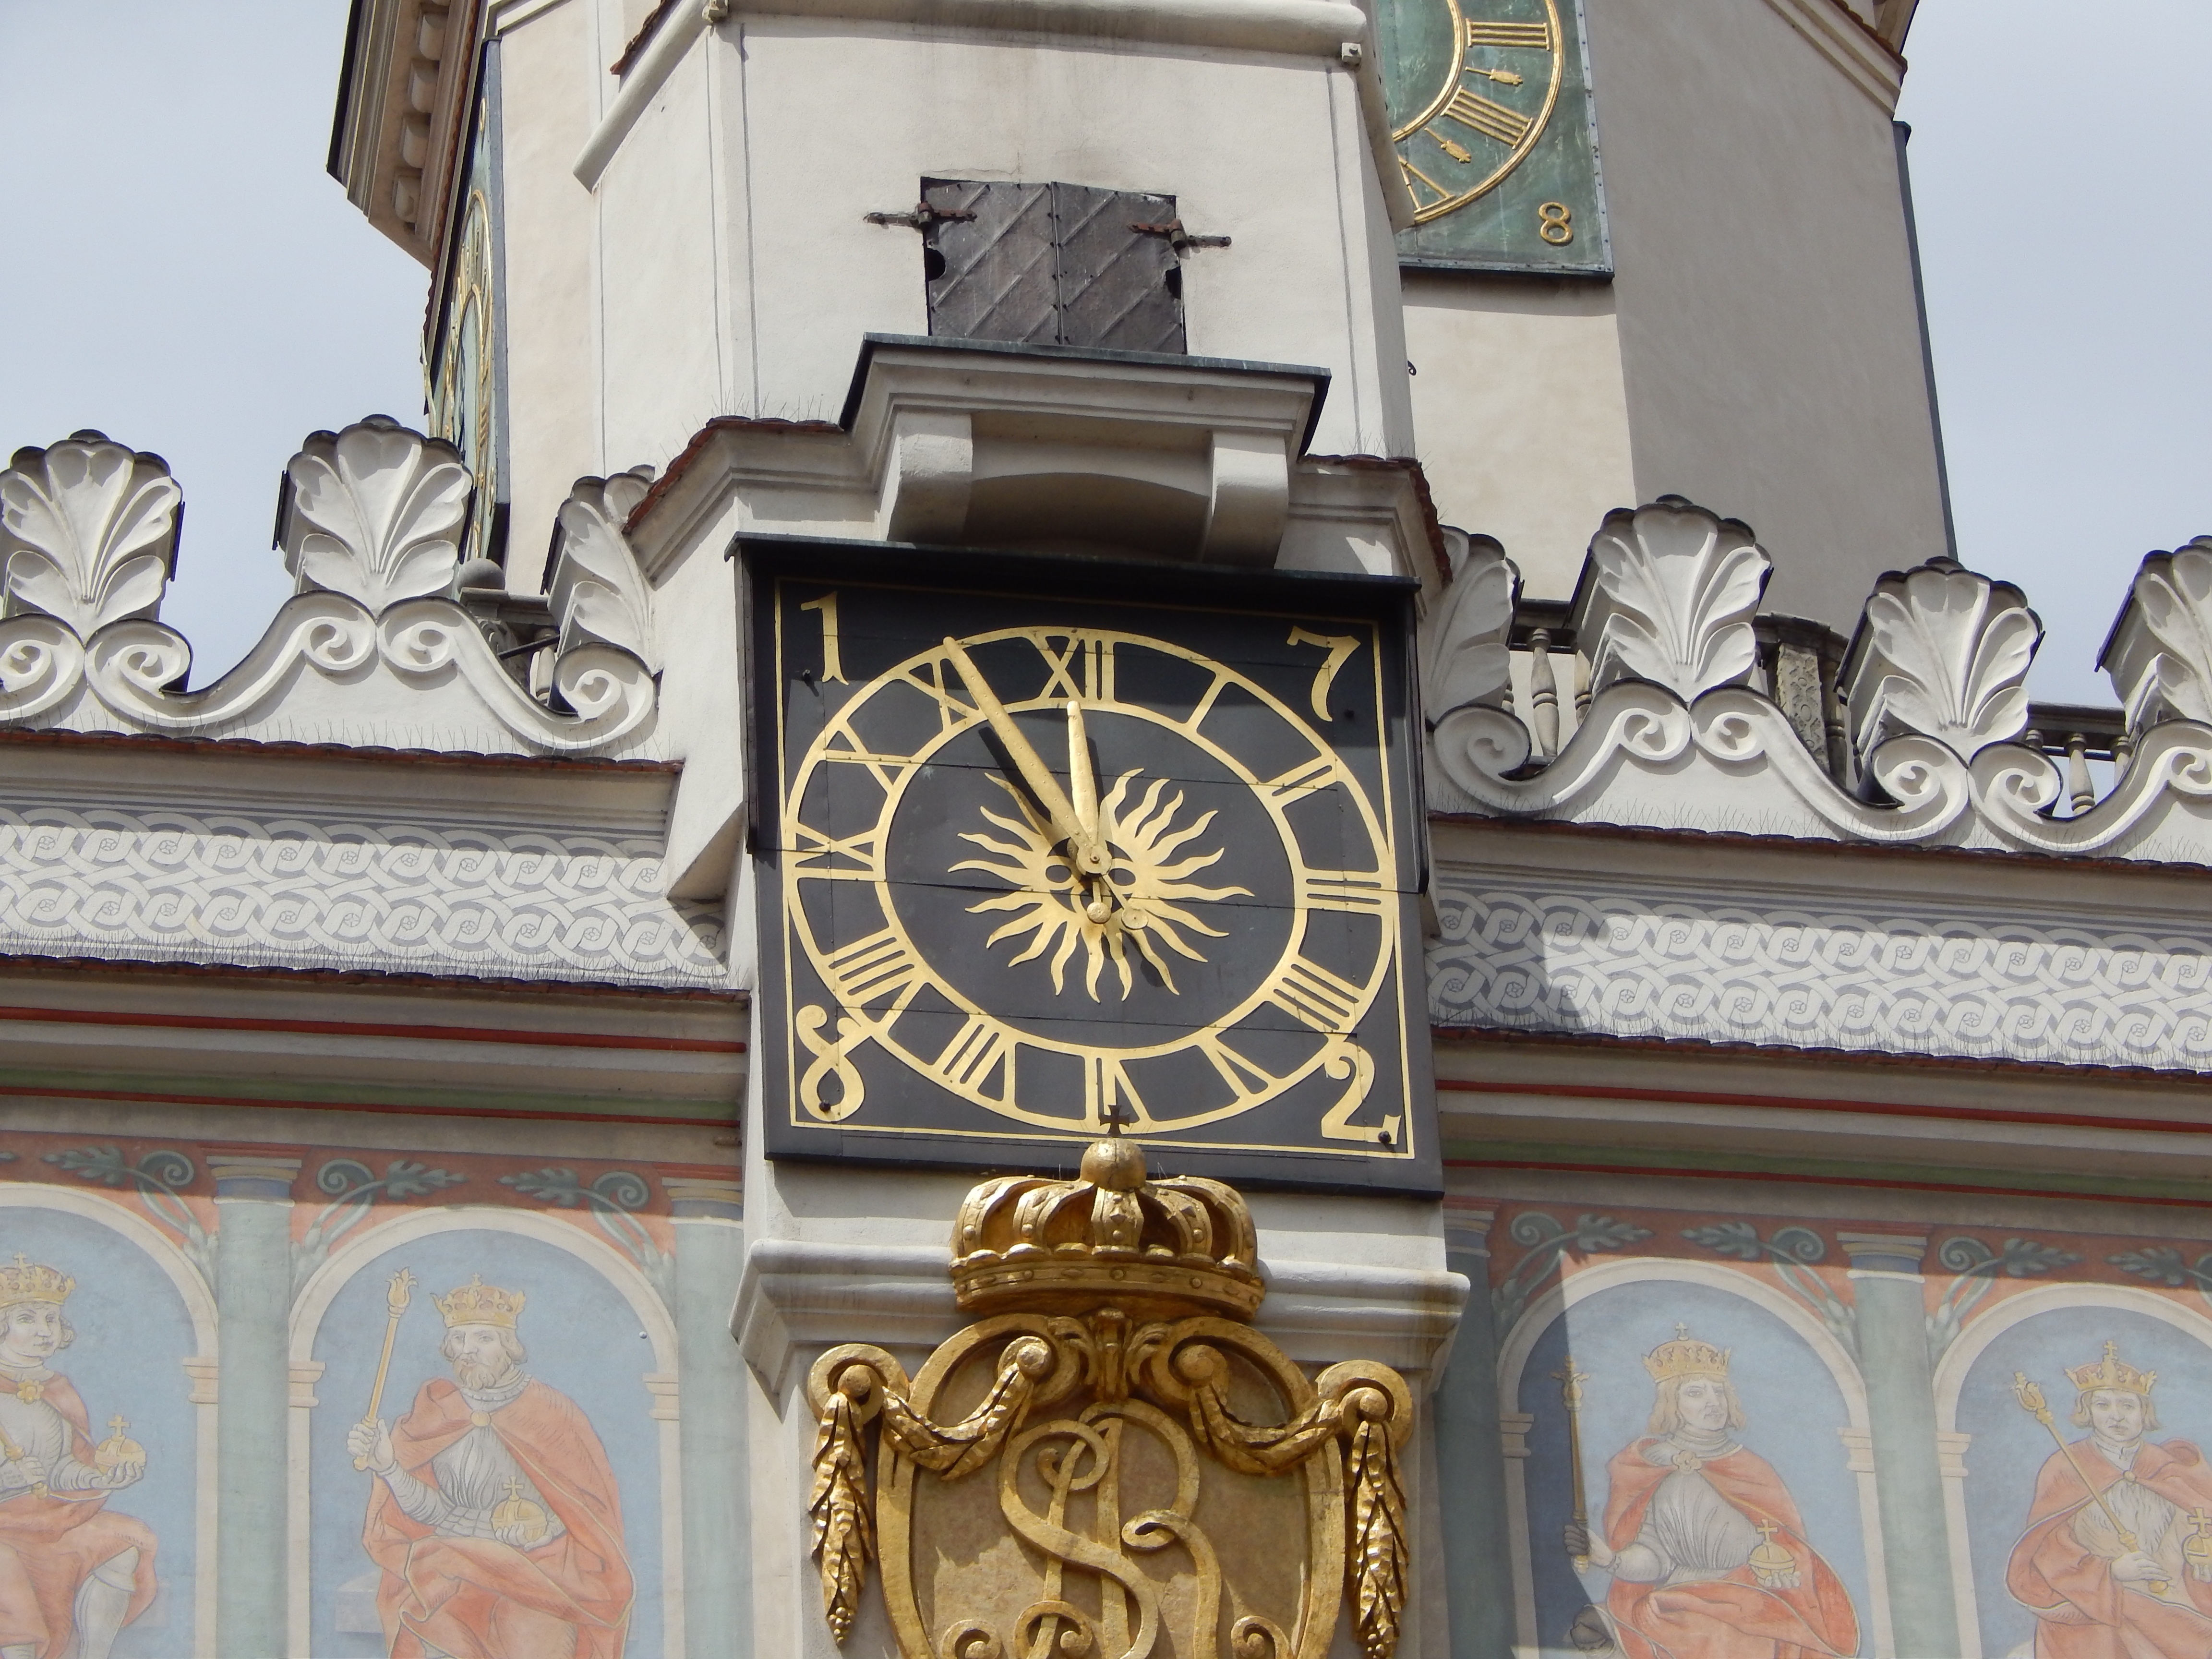
architecture, clock, city, tourists, poland, fountain, synagogue, history, monuments, old buildings, the market, old market, the old town, the town hall, poznan